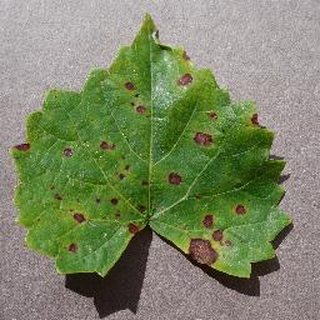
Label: grape_black_rot